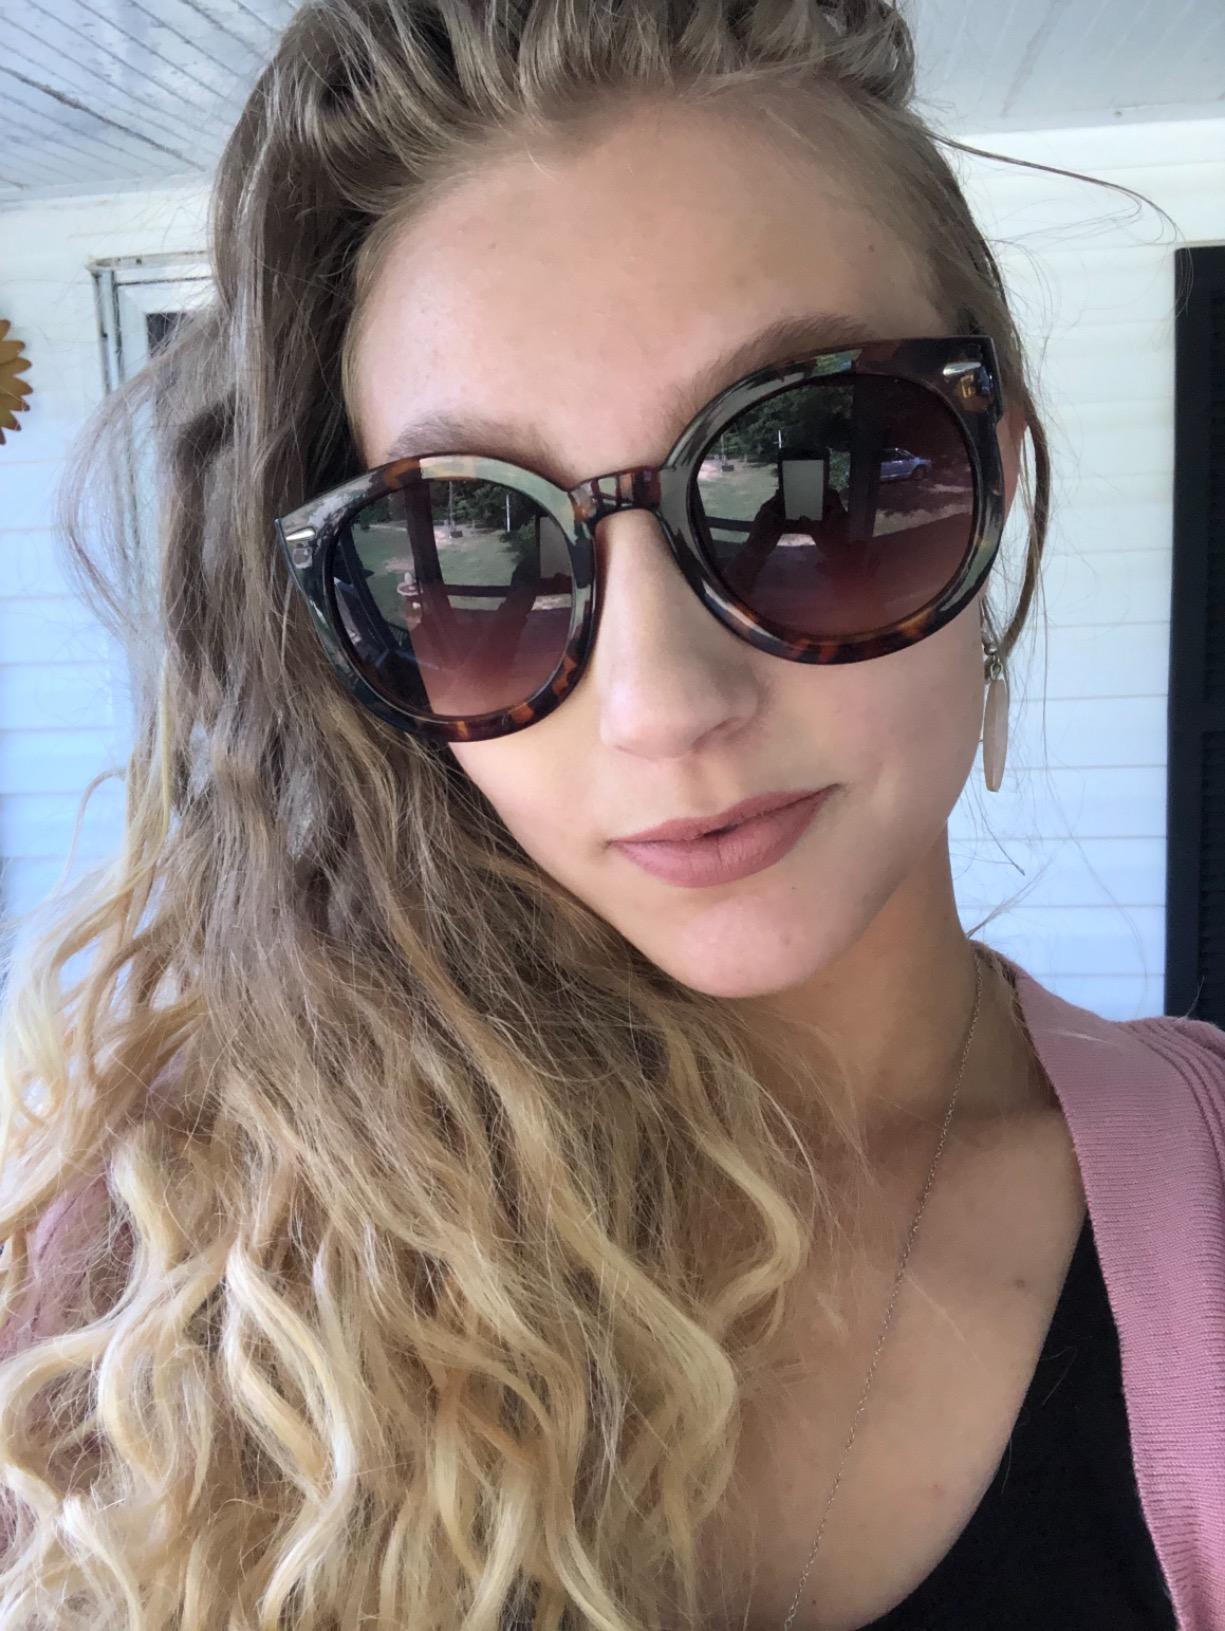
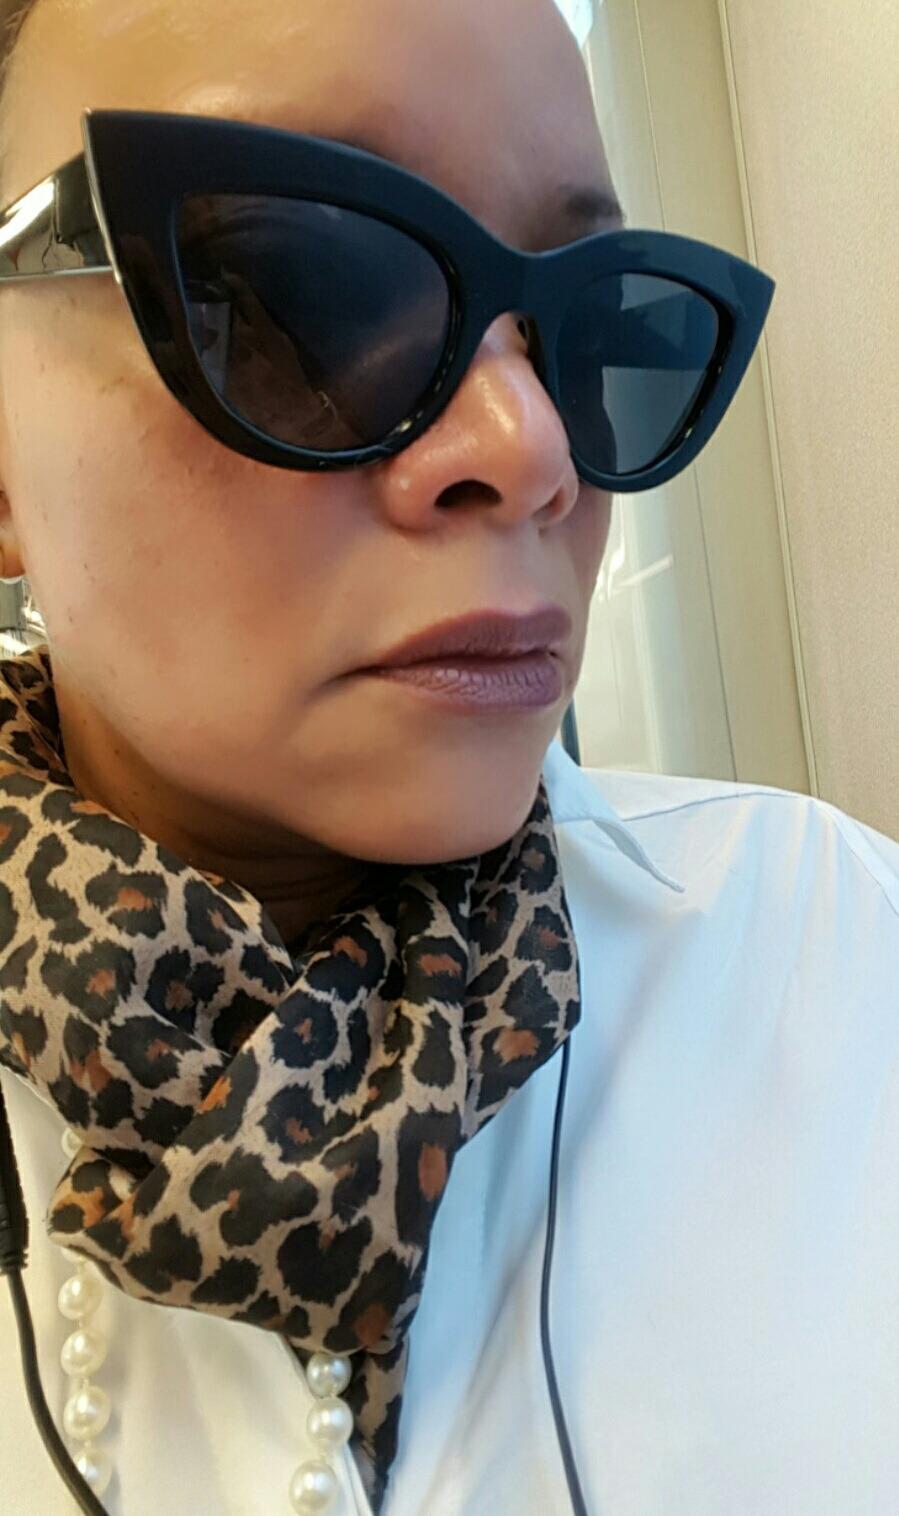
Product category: accessories_sunglasses
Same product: no